1st Royal Surrey Militia

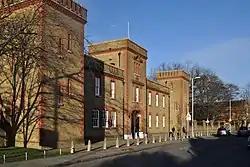
'The Keep', Kingston Barracks.

Under the 'Localisation of the Forces' scheme introduced by the Cardwell Reforms of 1872, Militia regiments were brigaded with their local regular and Volunteer battalions – for the 1st RSM this was with the 31st (Huntingdonshire) and 70th (Surrey) Regiments of Foot and the 3rd RSM in Sub-District No 47 (County of Surrey) with a shared depot at Kingston. The Barracks, Kingston upon Thames, was built for the brigade depot in 1874–5; the 1st RSM moved there from Richmond before the end of 1880. The Militia now came under the War Office rather than their county lords lieutenant.